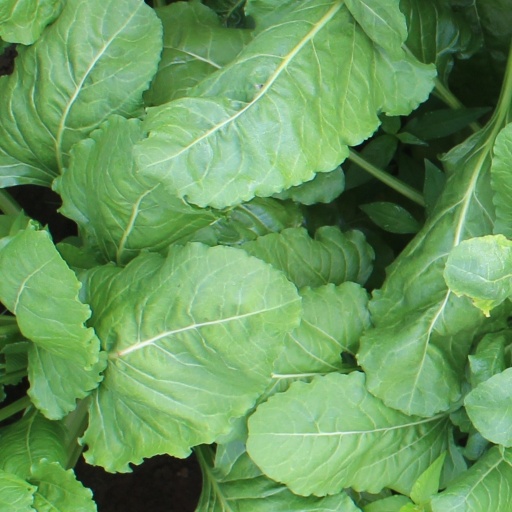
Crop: sugar beet